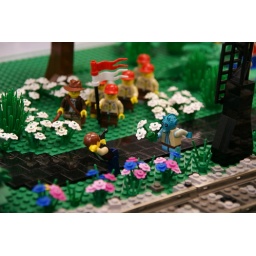
I come in peace... and I bear flowers for you, Han!